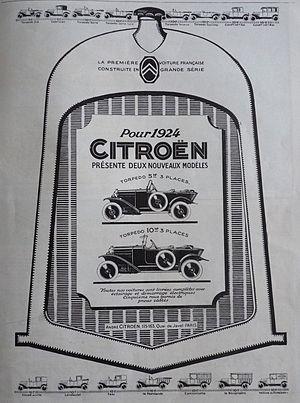
Réclame pour Citroën en 1923